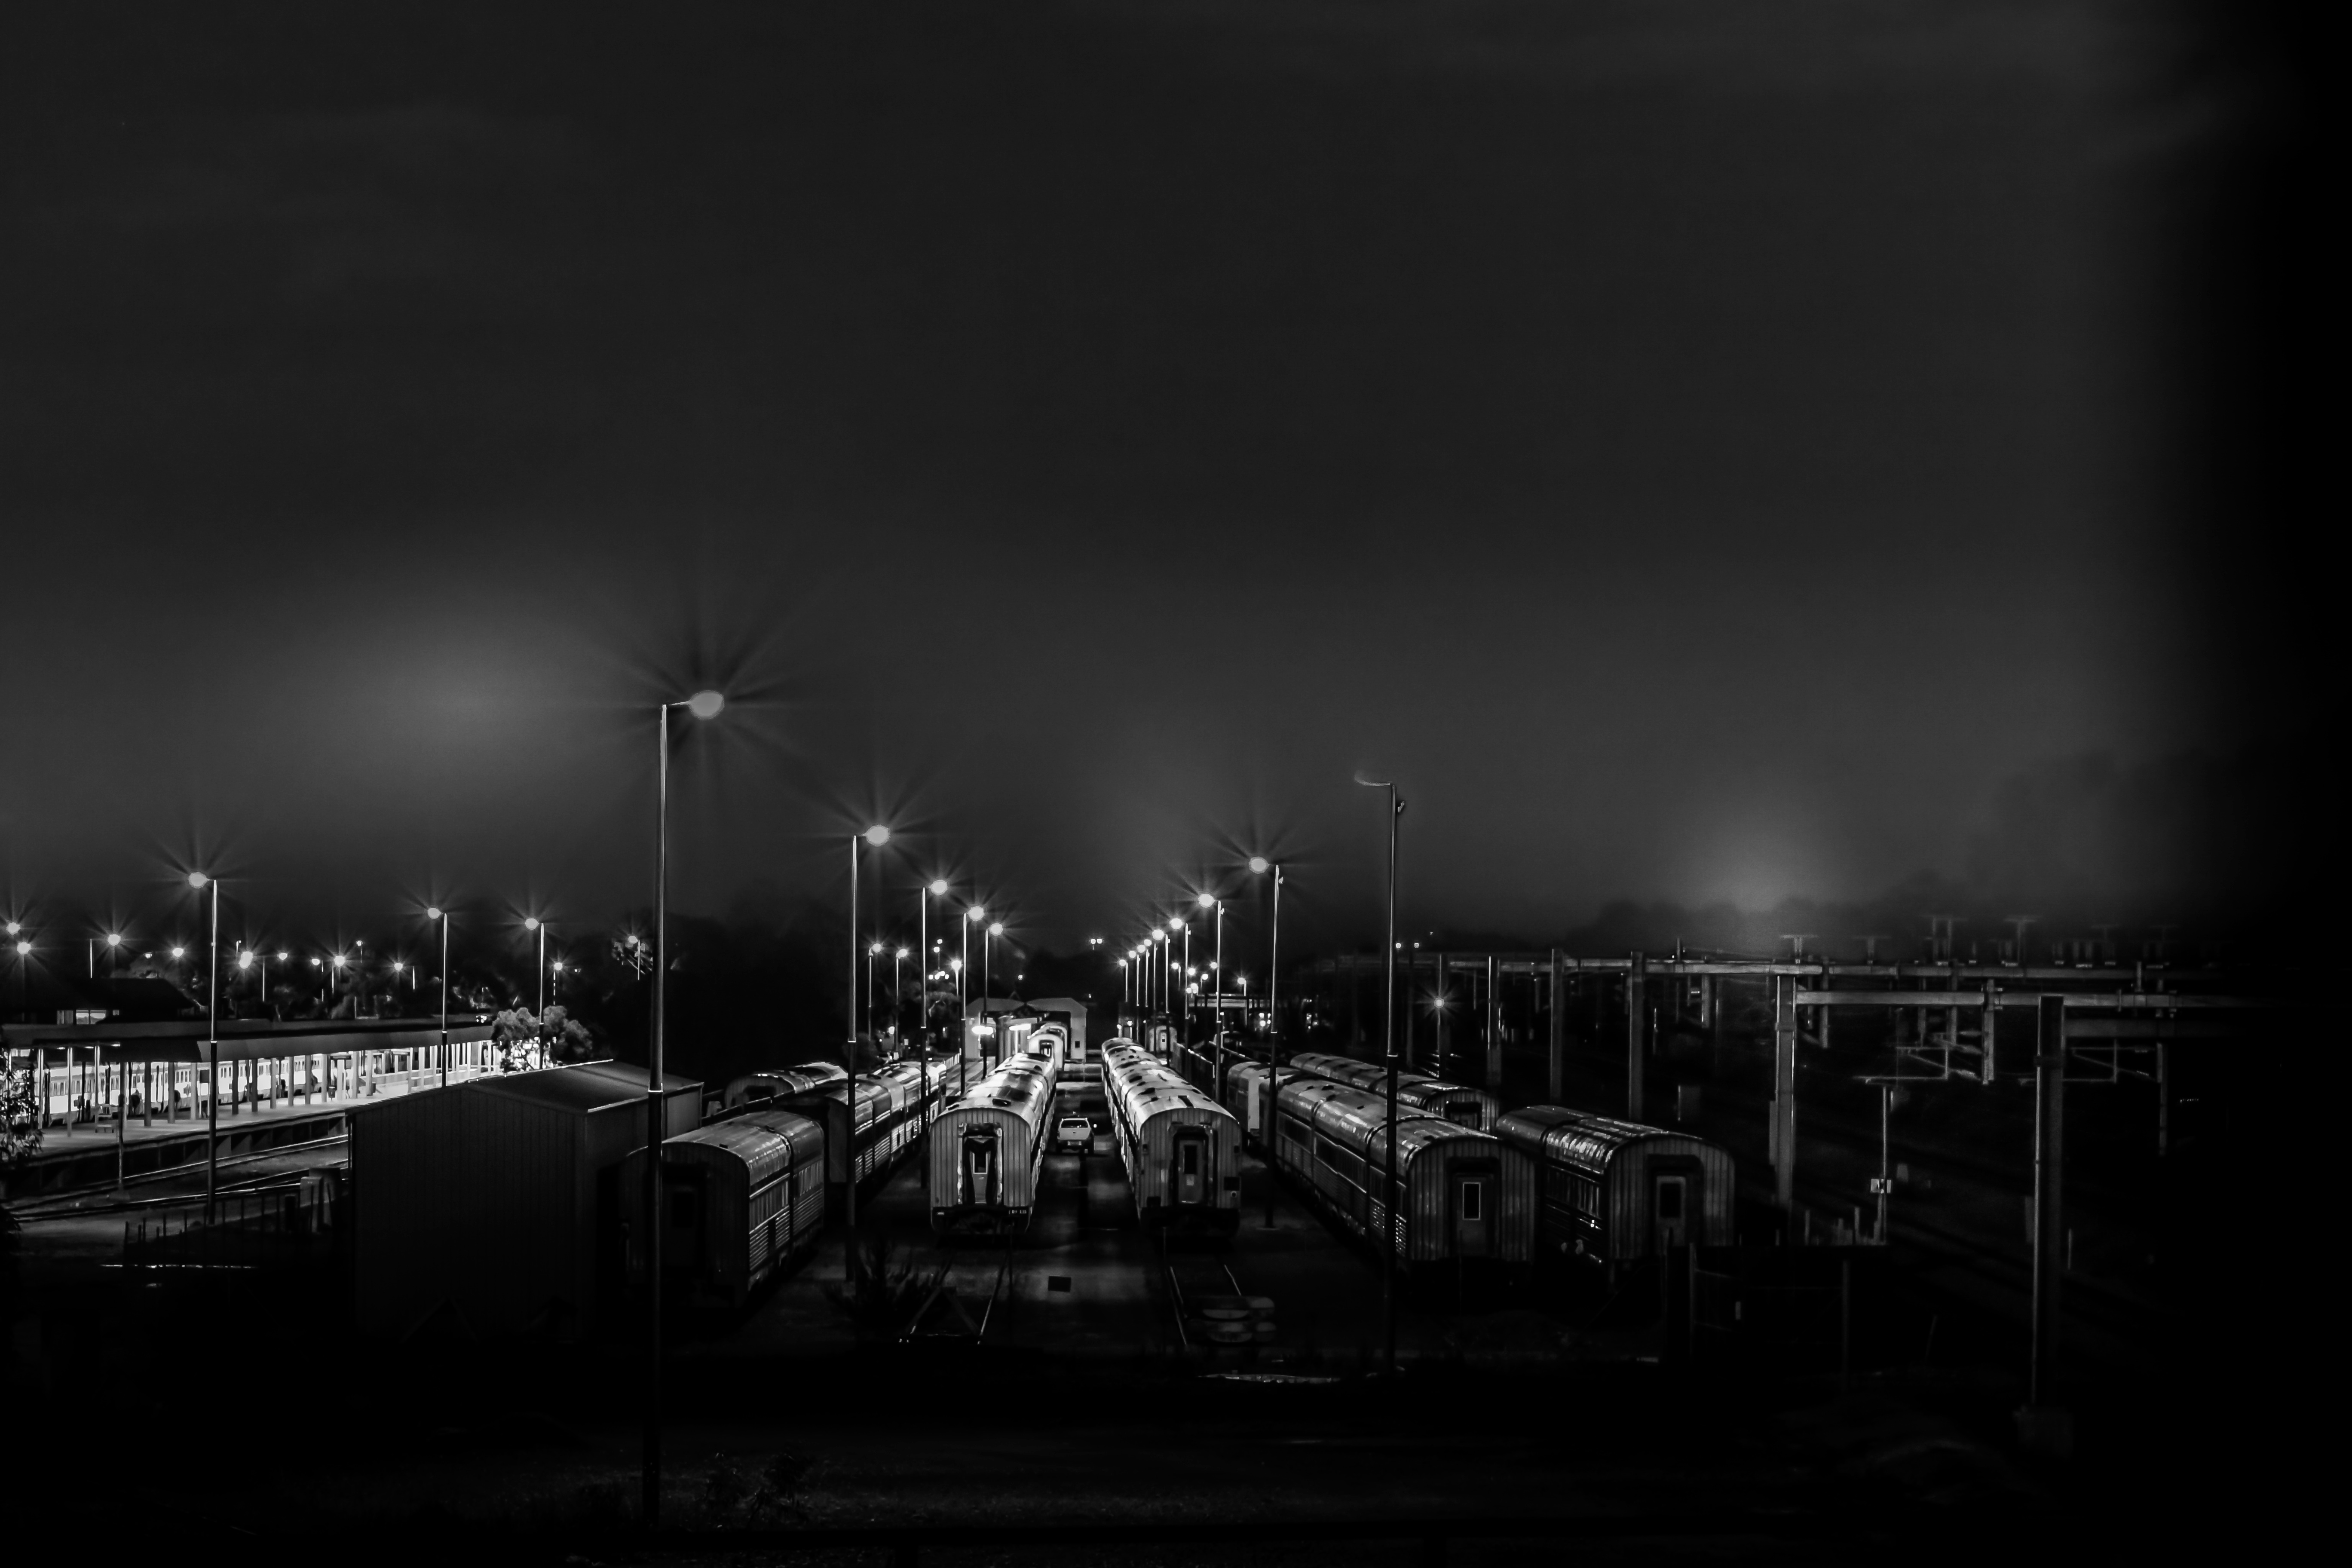
light, black and white, skyline, night, photography, darkness, black, monochrome, monochrome photography